Symphony Splash

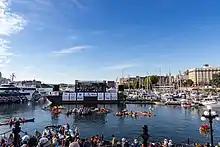
Victoria Symphony Splash

Victoria Symphony Splash is an annual event held in Victoria, British Columbia on the Sunday before British Columbia Day. The event is produced by the Victoria Symphony and consists of the Victoria Symphony playing, live on a barge, in the middle of Victoria's Inner Harbour. Also included in the event is a very large fireworks display, as well as live cannon fire, during the 1812 Overture.